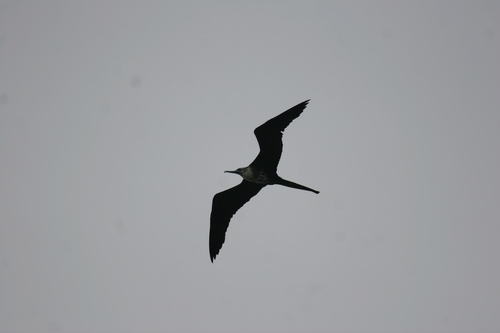
a bird with a large wingspan that is black with a white head and a long beak.
this black bird has white throat and belly and the bill is long and pointed.
a wide winged bird with a long sharp tail and narrow pointy beak.
this bird has long black wing and a long tail
this large bird is dark colored with a long hooked bill and long tail.
this bird has wings that are black and has a long billthe bird has a long bill and two large brown wingbars.
this bird has a white crown as well as large black wings
this bird has a long beak and dark colored feathers with a wide wingspan.
this bird has a long bill, with a very large wing span.
Species: Frigatebird